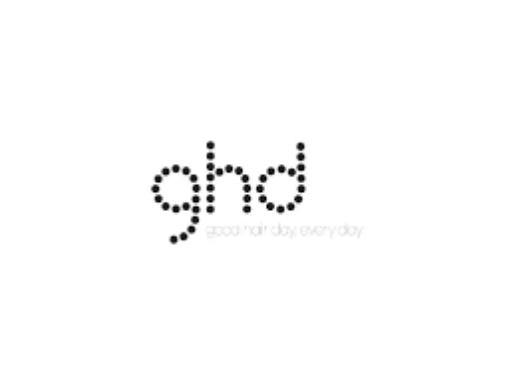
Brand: ghd
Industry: Necessities